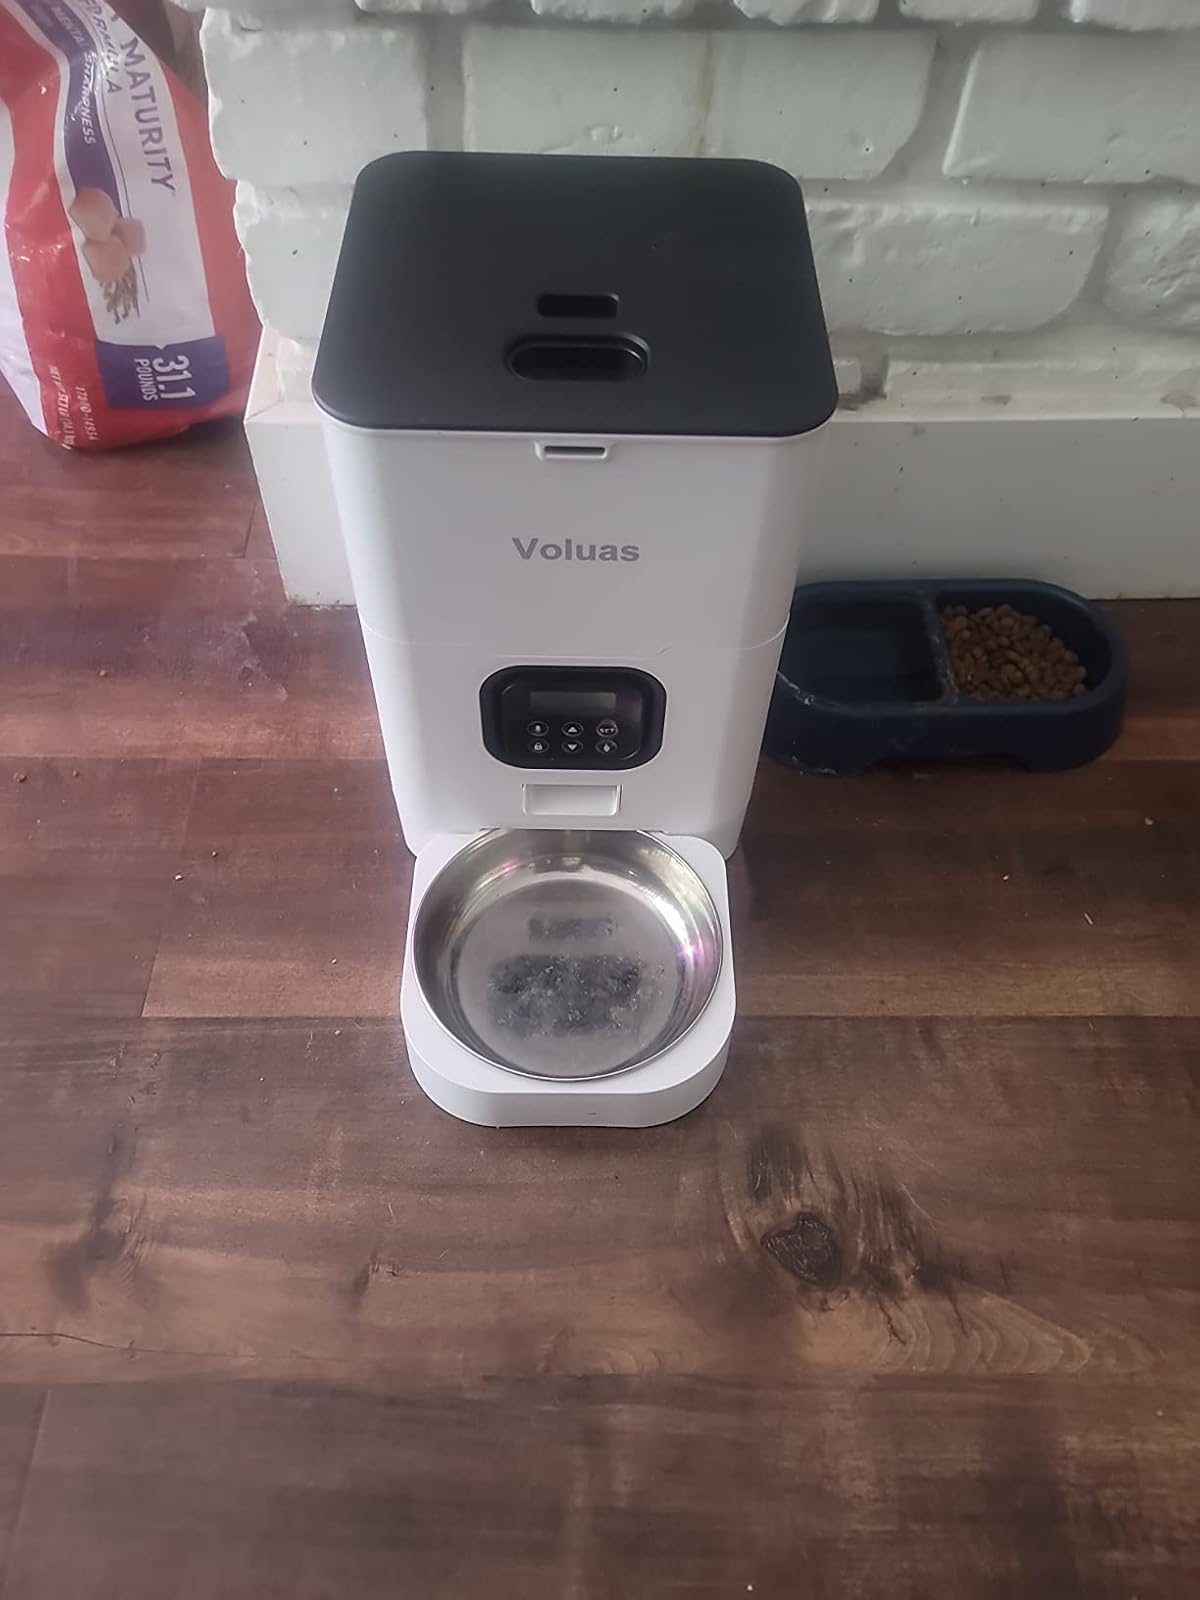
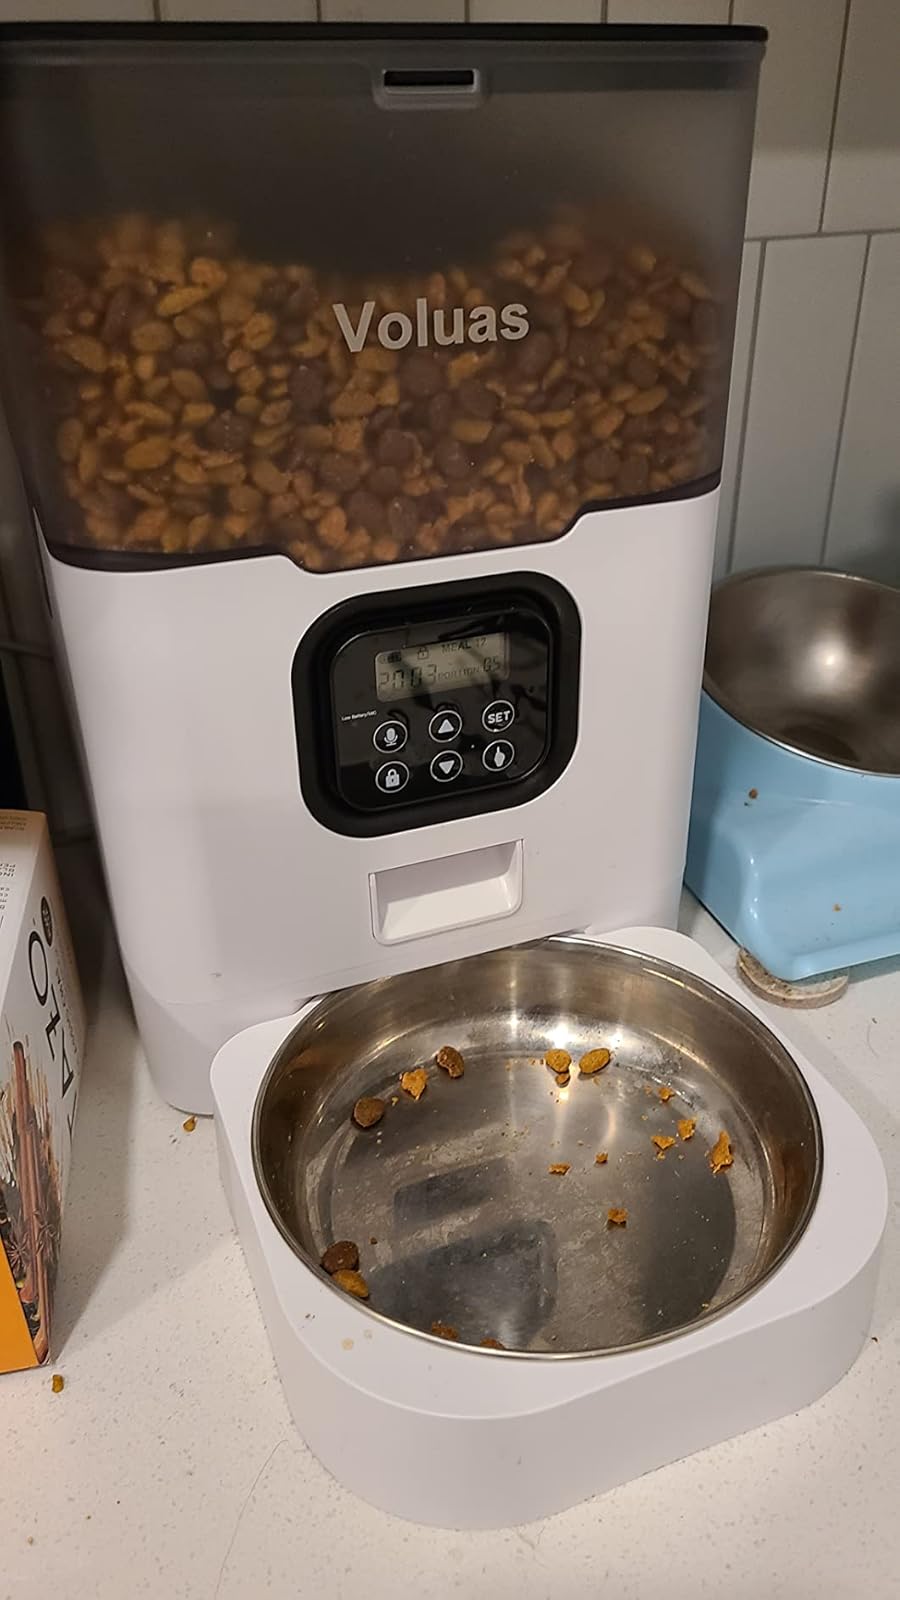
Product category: items_feeder
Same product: no